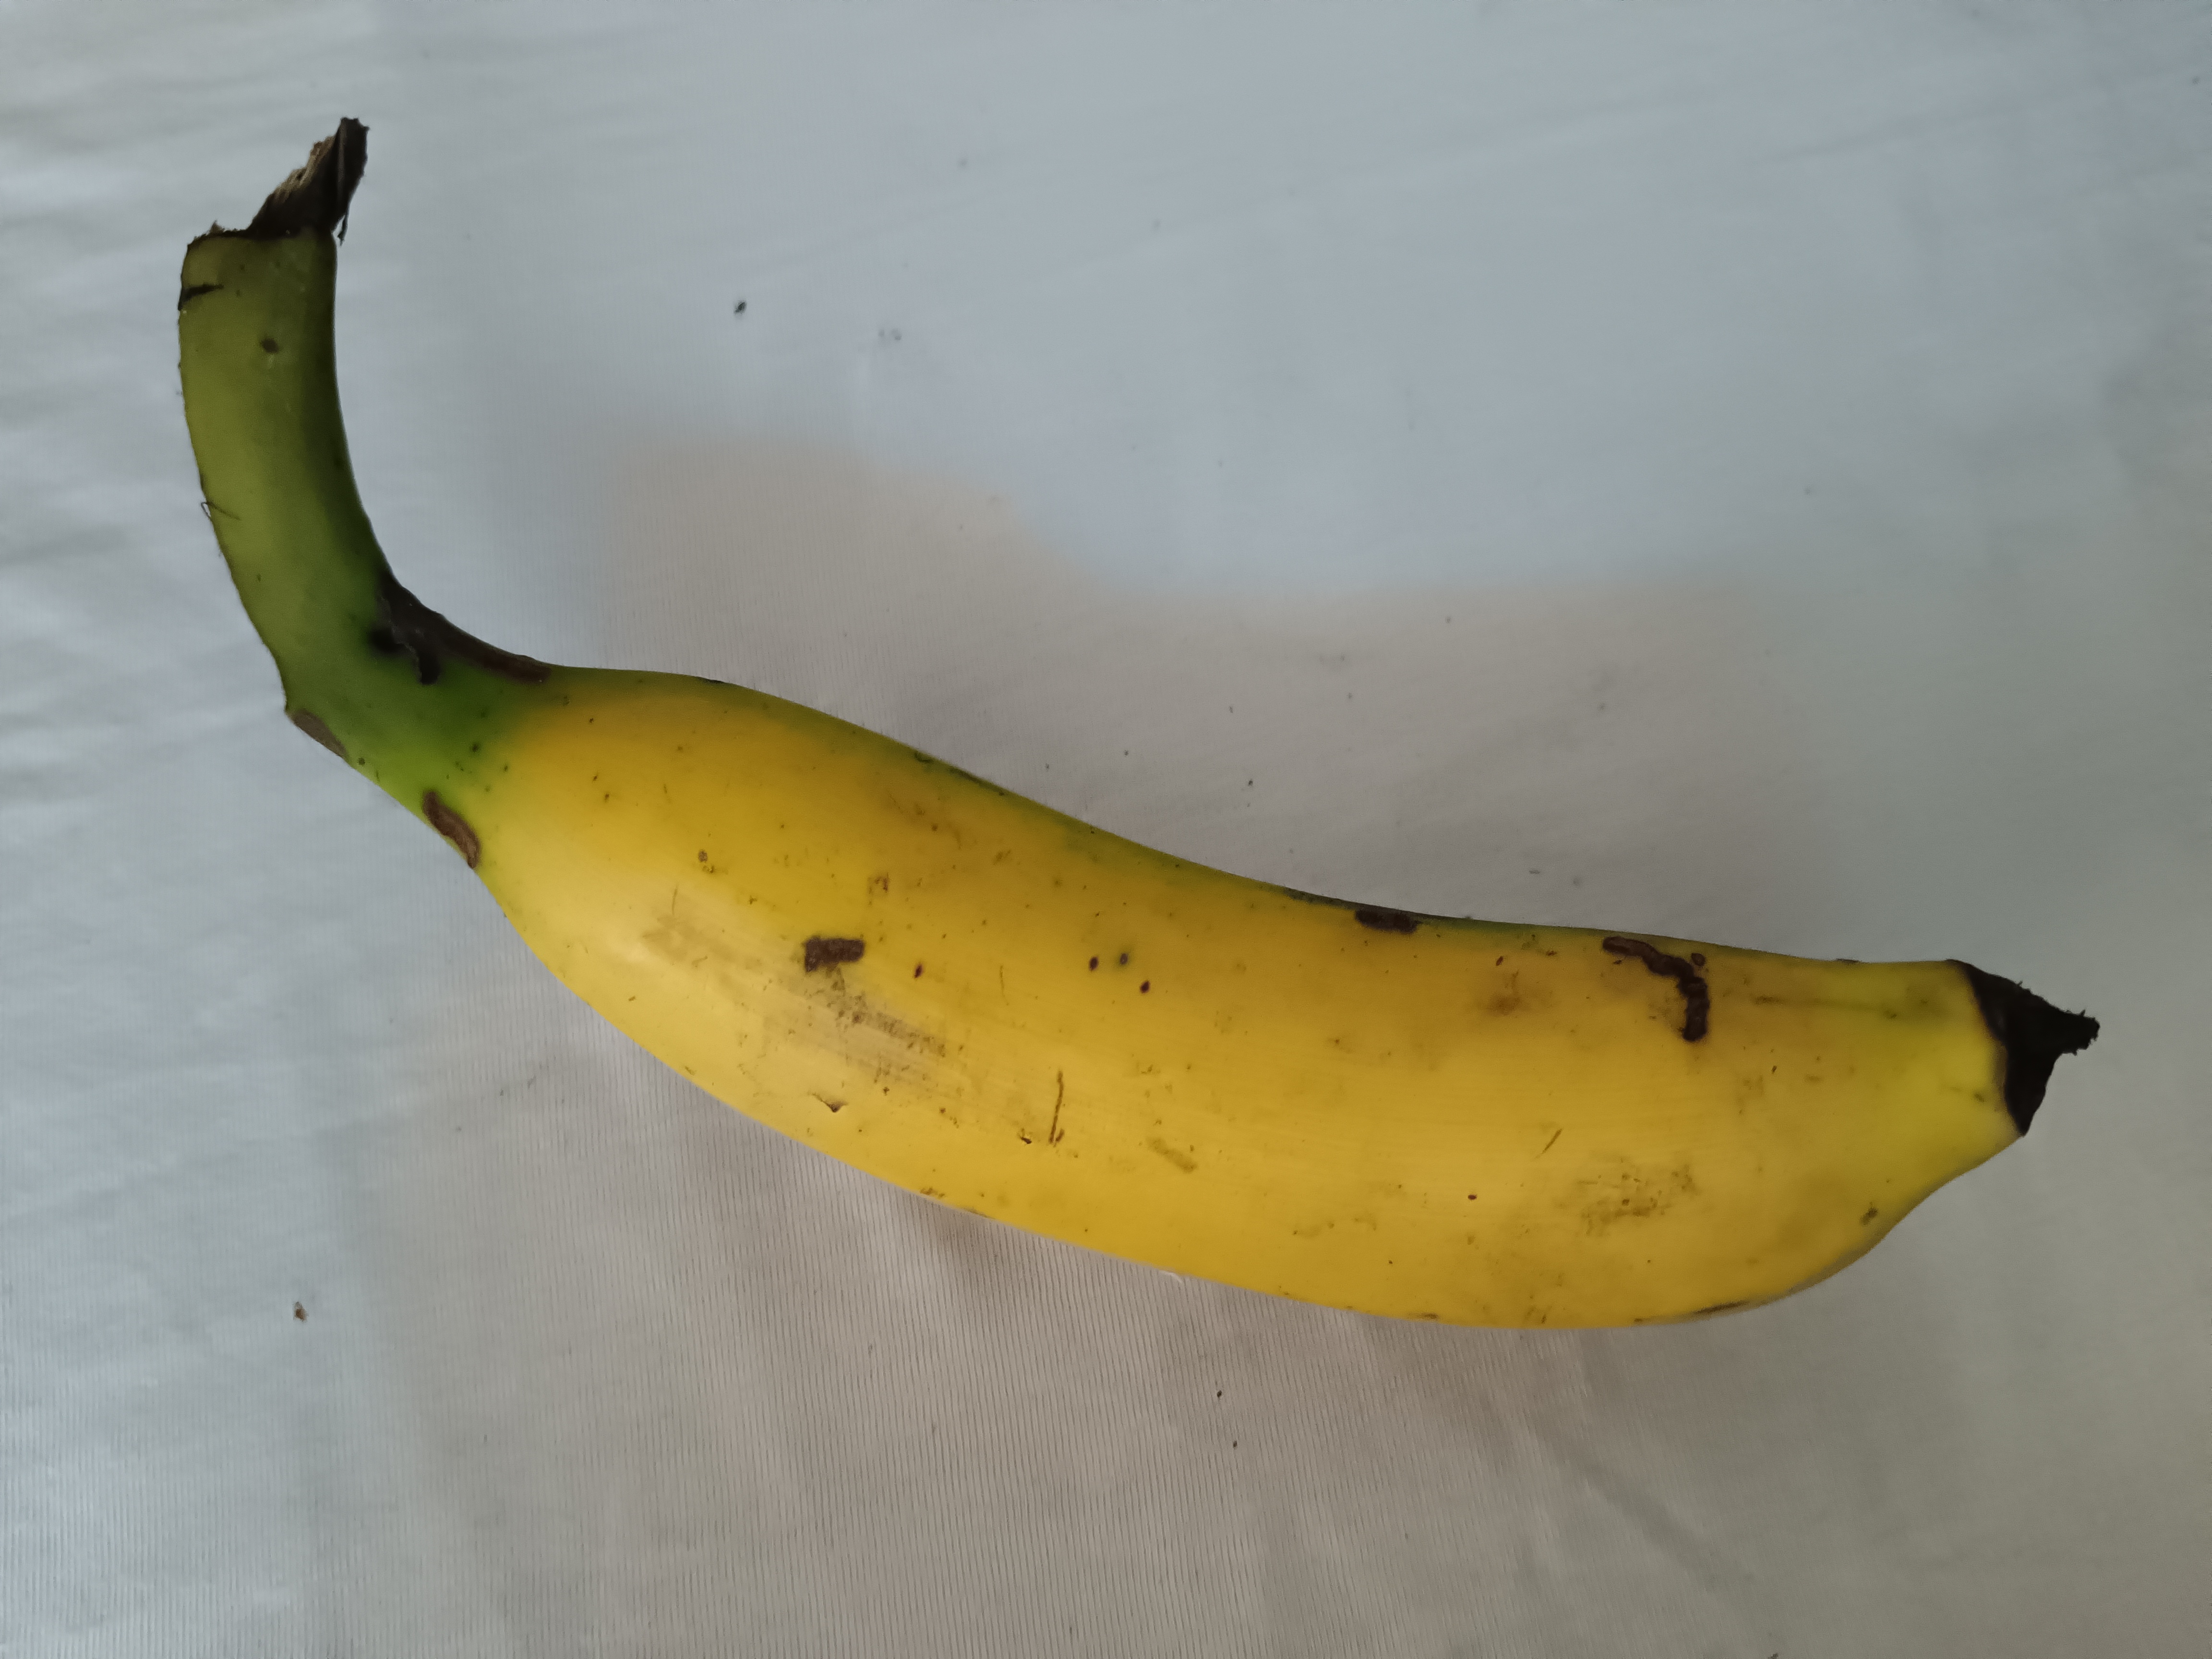
Banana variety: Shobri